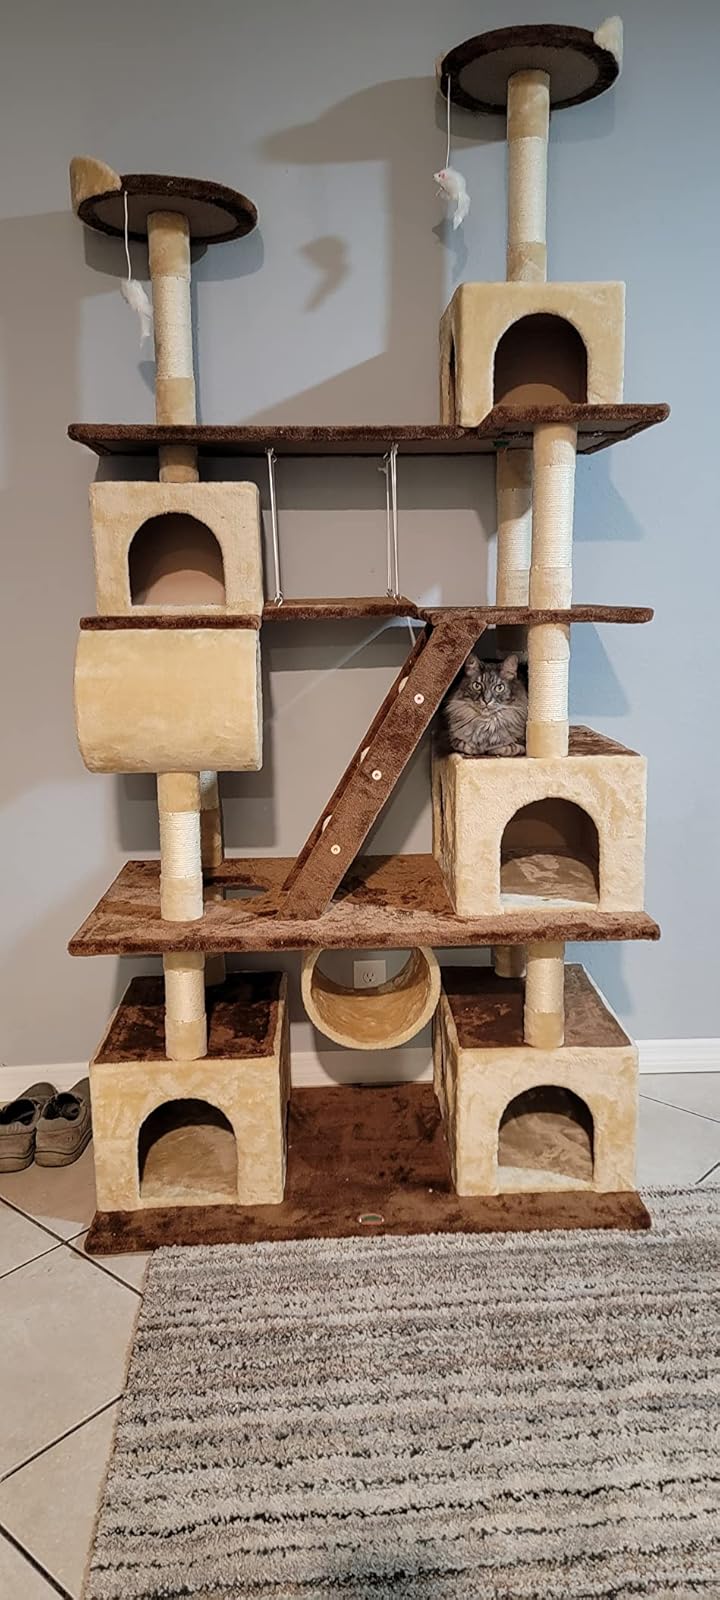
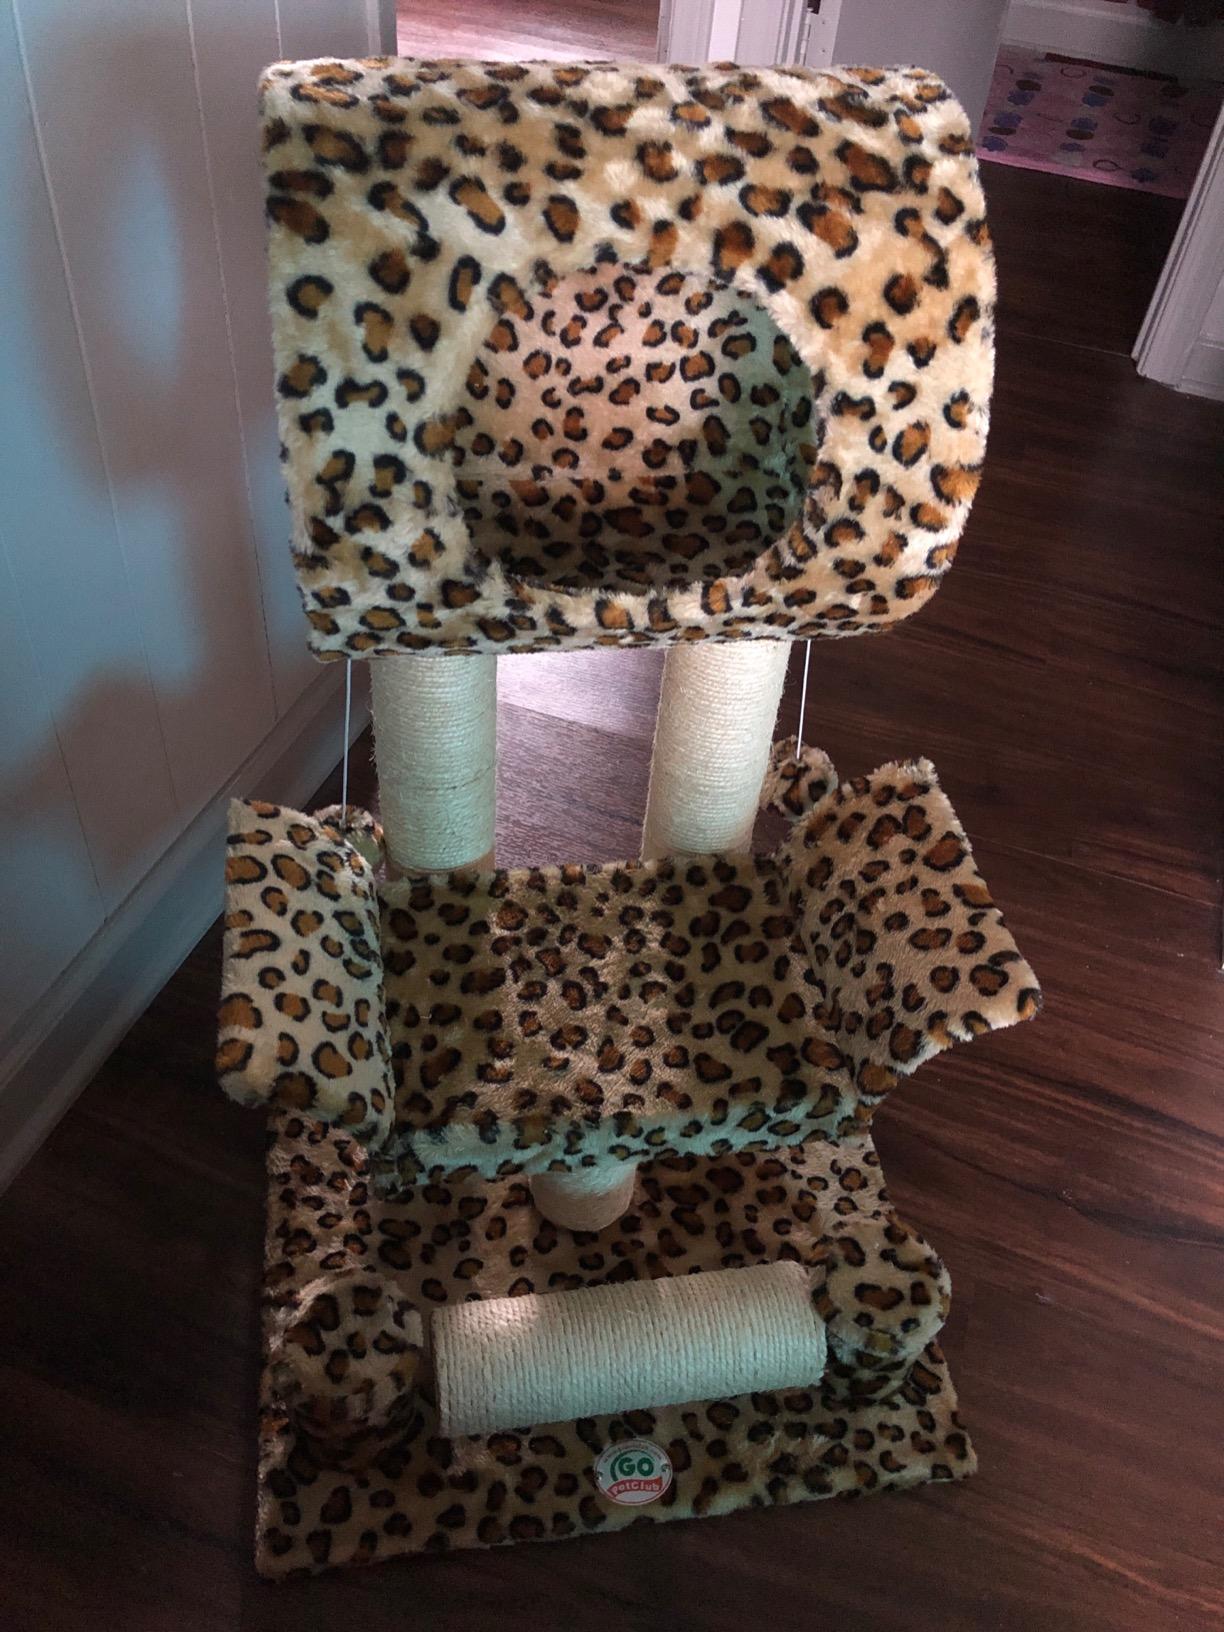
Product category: items_cat tree
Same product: no